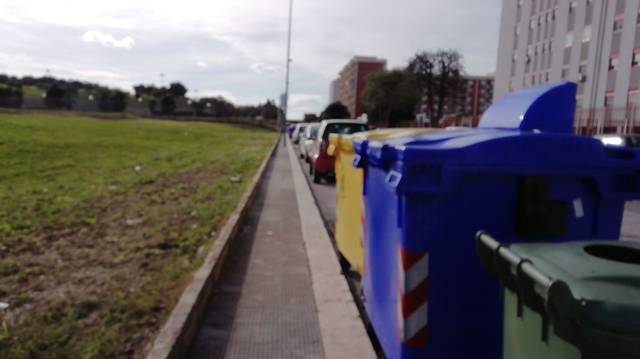
Region: Italy
Coordinates: 41.102, 16.905